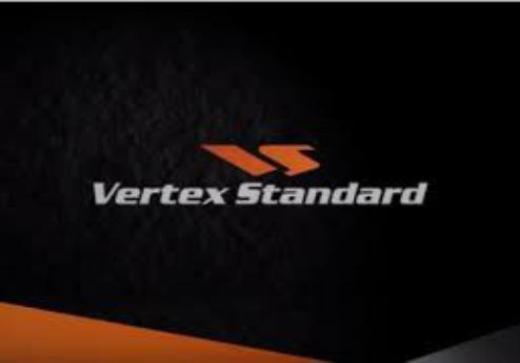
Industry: Electronic